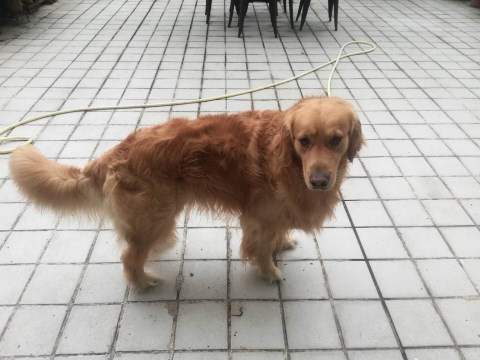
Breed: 5355-n000126-golden_retriever